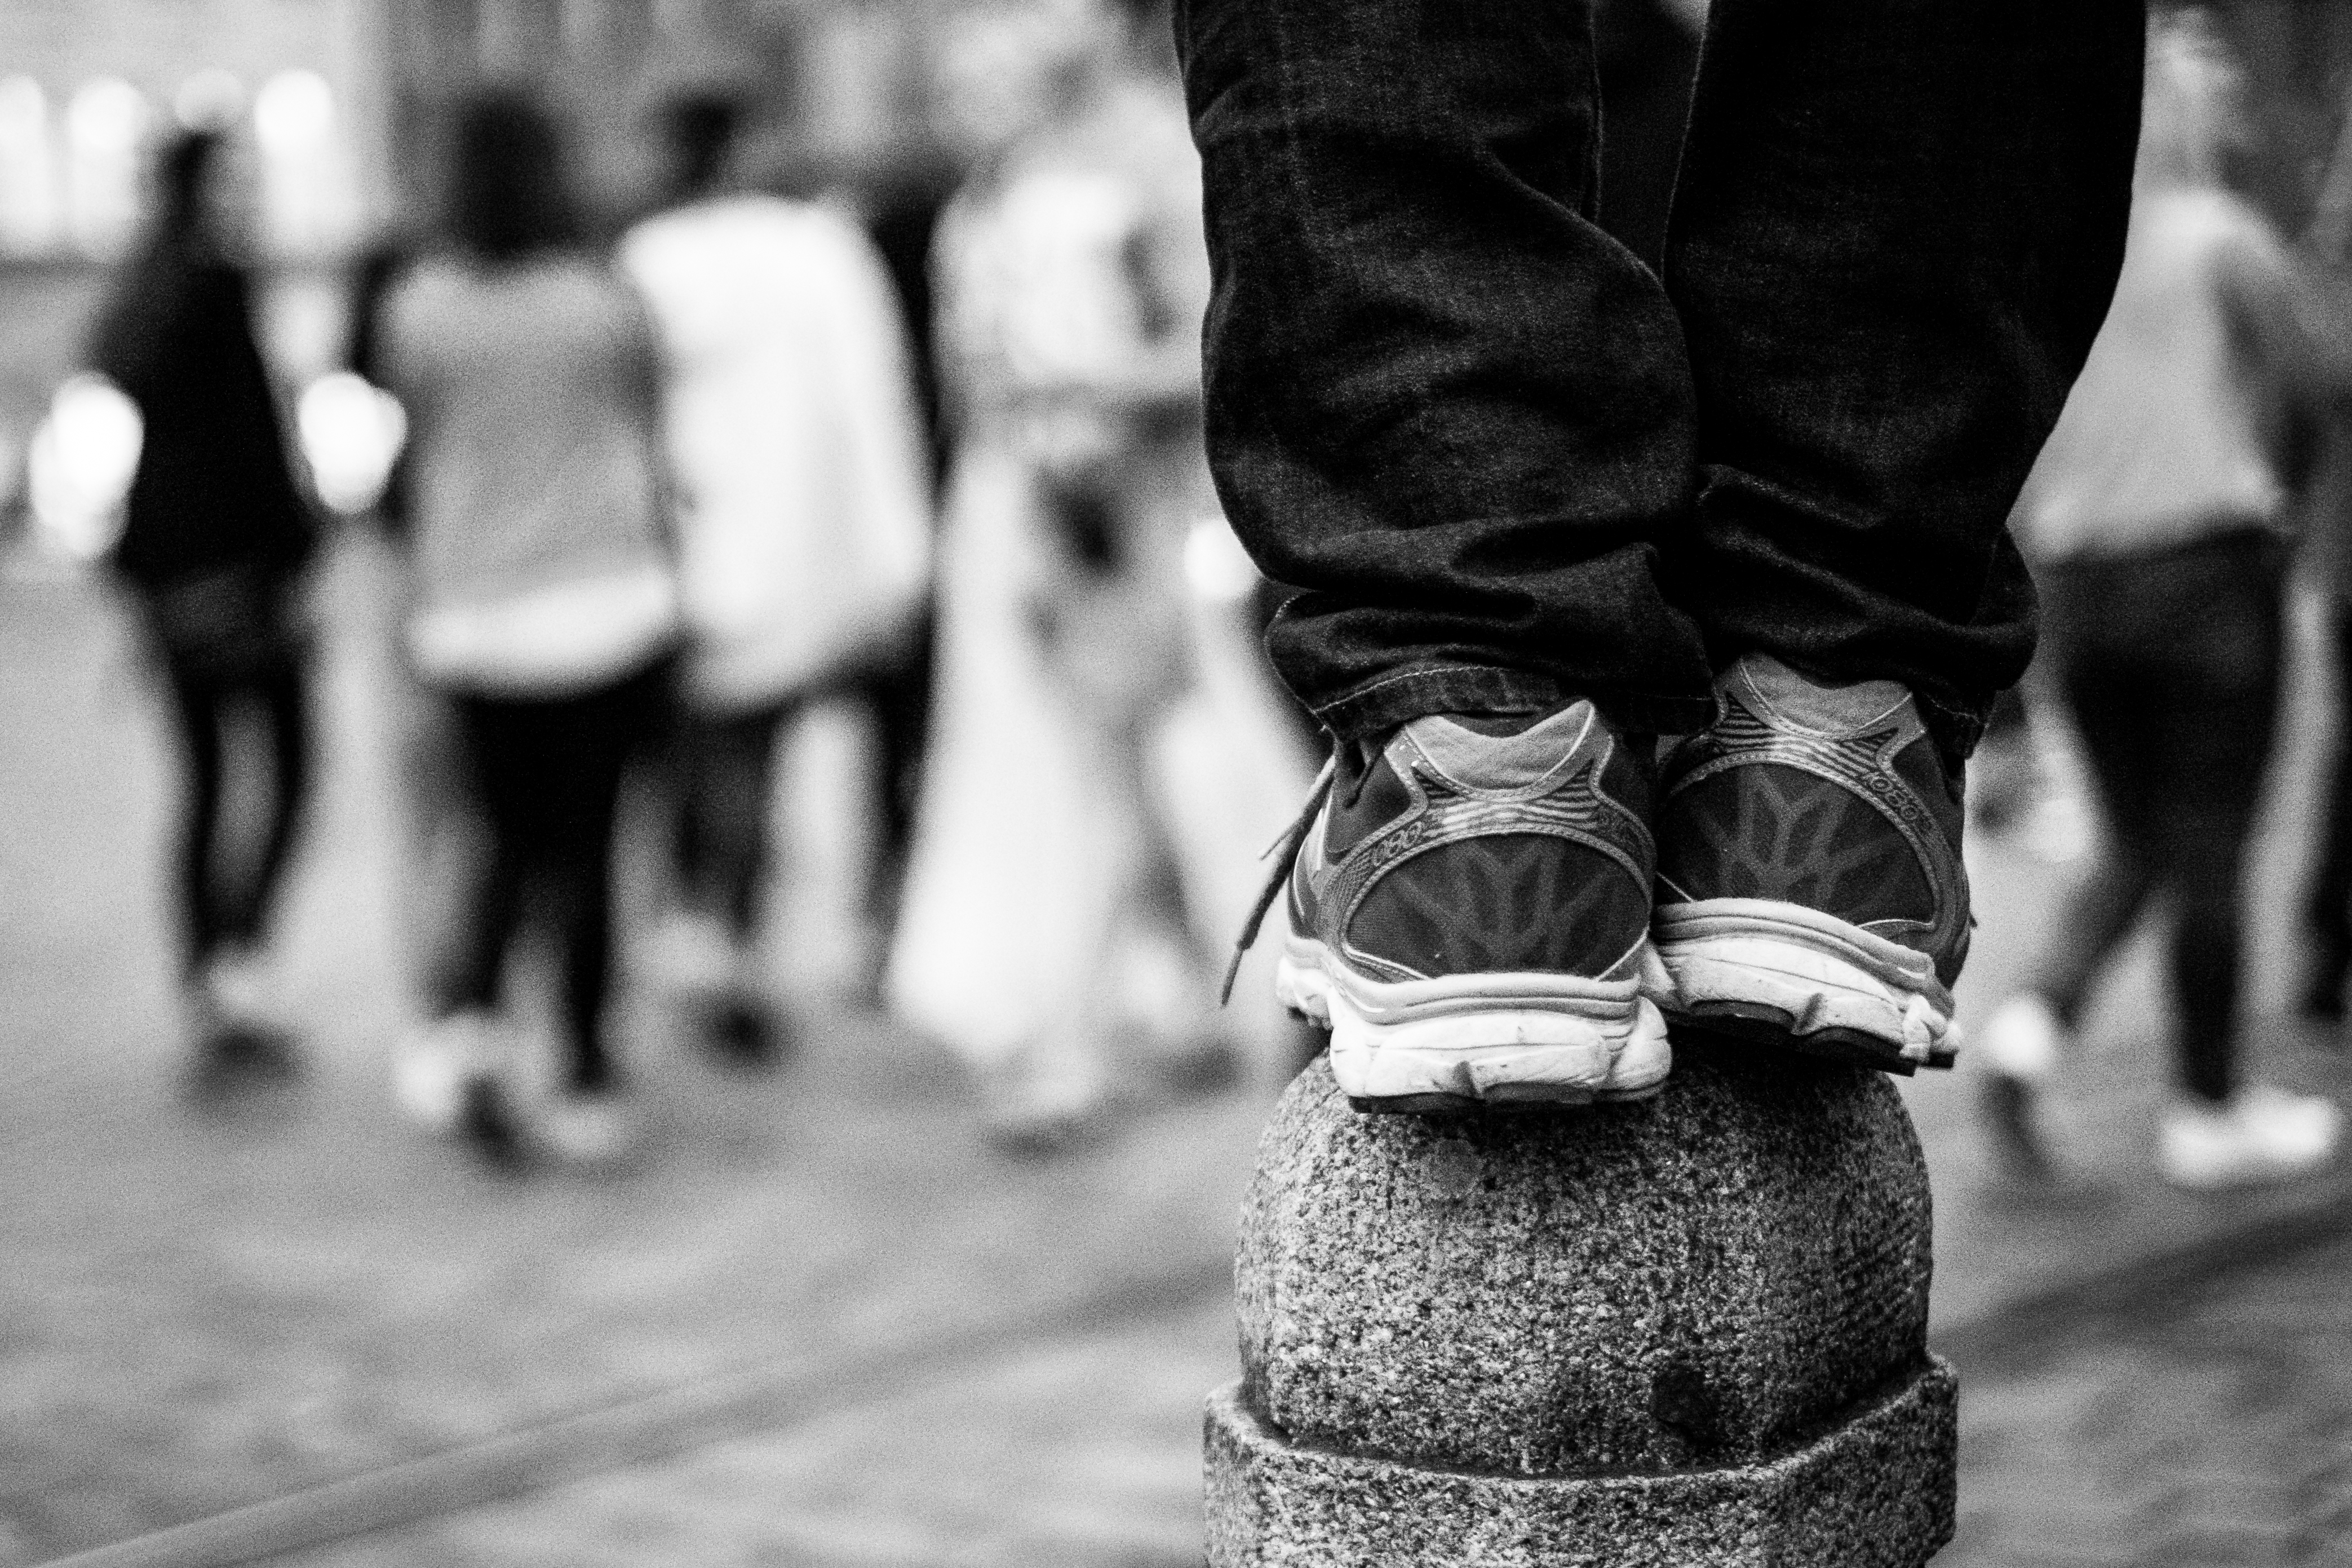
man, walking, person, black and white, people, road, white, street, photography, city, explore, male, standing, spring, child, clothing, black, monochrome, streetphotography, flickr, bw, shoes, blackandwhite, project, candid, creativecommons, infrastructure, footwear, stadt, photograph, germany, deutschland, sw, scene, bayern, bavaria, schwarzweis, tiefenschrfe, depthoffield, dof, clothes, 32, menschen, strase, unposed, ungestellt, strasenfotografie, schrfentiefe, mann, 365, 366, augsburg, erwachsener, fujixt1, fujifilmxt1, project365, projekt, szene, adult, photoaday, pictureaday, project366, streettog, tog, zweisichtde, zweisichtig, bekleidung, kleidung, querformat, landscapeformat, stehend, schuhe, interaction, monochrome photography, human positions